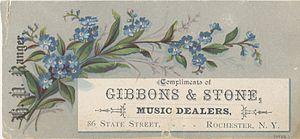
L'industrie musicale désigne les activités qui contribuent à l'offre de produits musicaux obtenus par un processus industriel de reproduction. Le terme fait référence plus explicitement à la filière de l'édition phonographique ; en réalité, il faudrait parler d'« industries musicales » au pluriel, regroupant ainsi toutes les activités de reproduction de la musique, par le processus industriel ou par le numérique. De ce fait, on y englobe généralement l'édition musicale et même la facture instrumentale.